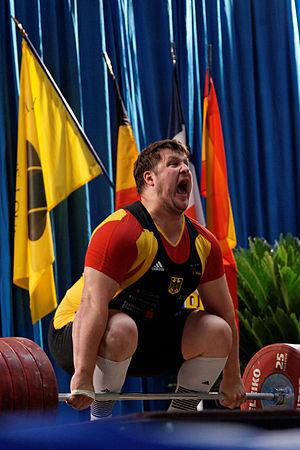
Matthias Steiner, champion olympique 2008 des 105kg+ au souvenir Monique Maurice, Villeneuve-Loubet, France"
Matthias Steiner est un haltérophile autrichien naturalisé allemand, né le 25 août 1982, et médaillé d'or olympique. Il mesure 183 cm.